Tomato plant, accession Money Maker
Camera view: tilt-top (135 deg); turntable rotation: 270 degrees
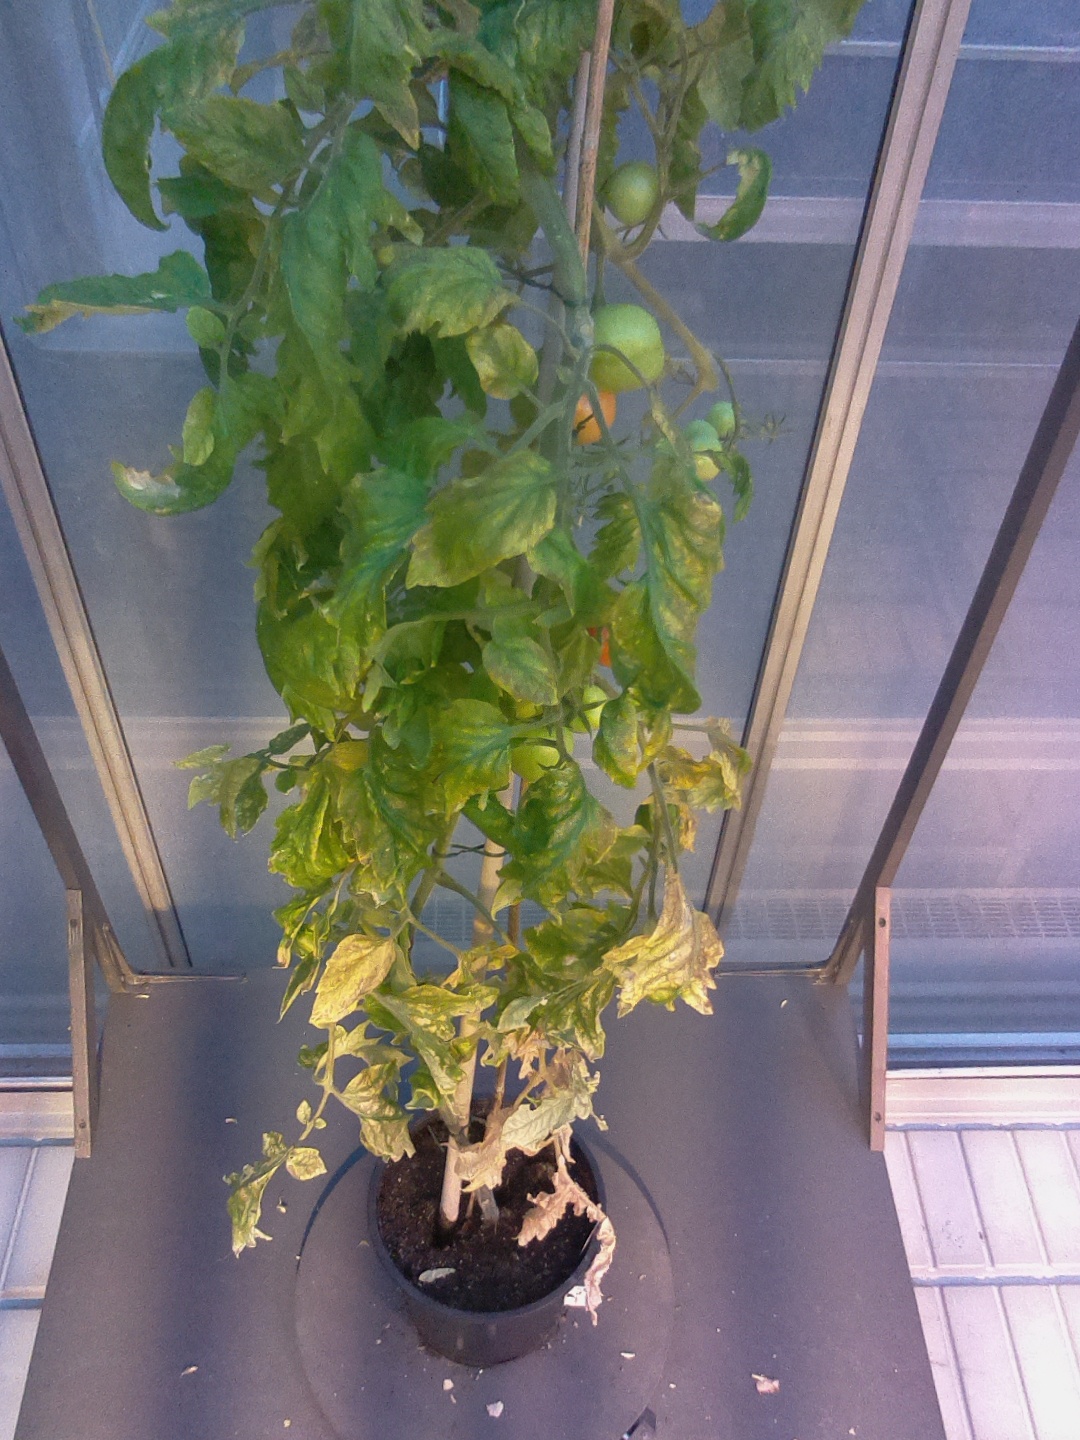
BBCH growth stage 81: 10%-20% of fruits show typical fully ripe color